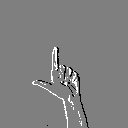
ASL letter: l